Robert L. Echols

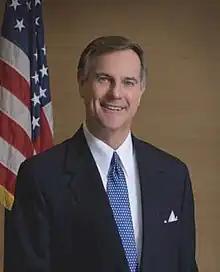

Robert Lynn Echols (born January 13, 1941) is a former United States district judge of the United States District Court for the Middle District of Tennessee.